History of Fehérvár FC

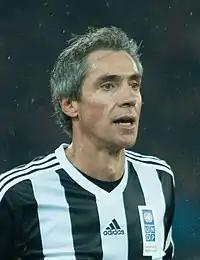
Paulo Sousa managed to lead Videoton into the group stages of the Europa league 2012–13 season

The 2012–13 season started with the triumph in the Hungarian Supercup against Debrecen, the champions of the 2011–12 season. Videoton defeated the Hajdús on penalties after a 1–1 draw at home. On 29 July 2012 Videoton started the 2012–13 season of the Hungarian League with a 1–1 draw against Pápa. On the international turf, Videoton entered the second round of the UEFA Europa League 2012–13 season against the Slovak Slovan Bratislava. The first leg was played in Bratislava and ended in 1–1 draw. The second leg ended with a goalless draw which resulted Videoton's qualification for the third round. In the first leg of the third round Videoton beat the Belgian KAA Gent 1–0 at the Sóstói Stadion. The only goal was scored by Nikolić in the 78th minute. The second leg was won by 3–0 by Videoton at the Jules Ottenstadion. The goals were scored by Oliveira and Nikolić (2). At the play-off stage of the Europa League 2012–13 Videoton played the first leg against the Turkish Trabzonspor at the Hüseyin Avni Aker Stadium. The match finished with a goalless draw. On 30 August 2012 Videoton received Trabzonspor, the result was a goalless draw after extra time and the penalty shootout was won by Videoton 4–2. Videoton thus reached the group stages of the UEFA Europa League 2012–13. On 20 September Videoton played their first Europa League group match against KRC Genk at the Cristal Arena in Genk, Belgium. Videoton's inexperience at the European level was ruthlessly exploited by Genk and the Belgian club won the match by 3–0. On 4 September 2012 (the 2nd matchday) Videoton hosted the Portuguese Sporting CP in the Europa League, which was very exciting due to the fact that Videoton have Portuguese a manager as Sousa and former Sporting players such as Caneira and Renato Neto. In the first half Vinícius, Oliveira and Nikolić scored and after a goalless second half the team celebrated one of the biggest triumphs in Videoton's modern history. On 25 October 2012 Videoton defeated FC Basel 2–1 at home therefore they extended their unbeaten European run in Székesfehérvár to nine matches. On 28 October Videoton beat reigning Hungarian League champions Debrecen 3–1 at home. On 8 November Basel beat Videoton at the St. Jakob-Park, Basel, Switzerland. The only goal was scored in the 80th minute by Streller. On 22 November Videoton hosted KRC Genk and lost to the Belgian club by a goal in the 19th minute by Barda. The last group match was due to be played on 6 December, however due to heavy rain it was postponed and played the day after on 7 December. At the Estádio José Alvalade, Lisbon, Portugal, Sousa's team lost to 2–1 to Sporting CP, Sporting took the lead in the 65th minute by a goal from Labyad which was equalized by Sándor in the 80th minute. However, just after 2 minutes Sporting took the lead again by a goal from Viola. The final result meant that Videoton was eliminated from the 2012–13 season of the Europa League. All in all, Videoton could gain 6 points in 6 matches.